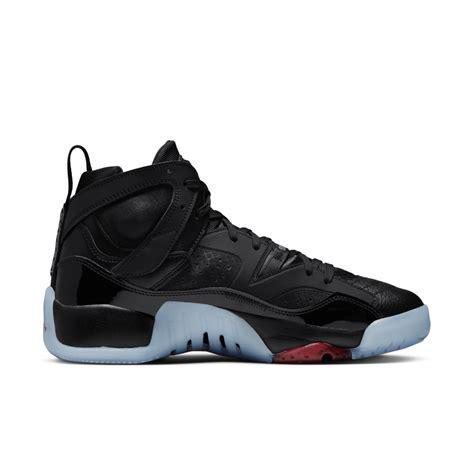
Brand: Jordan
Model: Jumpman Two Trey